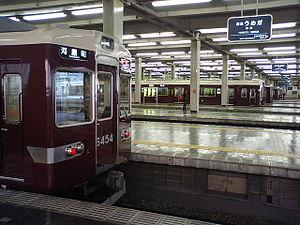
La gare d’Osaka-Umeda est un ensemble de deux gares ferroviaires et d'une station de métro situé dans le quartier d'Umeda, dans centre ville d'Osaka au Japon. Avec plus de 2,4 millions de passagers par jour, il s'agit de la gare la plus fréquentée de l'ouest du Japon.